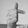
ASL letter: T